Rhyl

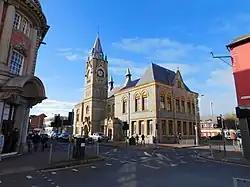
Rhyl Town Hall

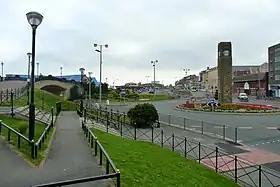
Rhyl clock tower and East Parade

Rhyl has a number of Grade II listed buildings and landmarks. These include the Parish Church of St Thomas in Bath Street, which is listed as Grade II*. Others are the Midland Bank building, the railway station along with two signal boxes and the public telephone box on the up platform, the Royal Alexandra Hospital, the Sussex Street Baptist Church, Rhyl Town Hall, the "Swan" public house in Russell Road, the war memorial, and the Welsh Presbyterian Church in Clwyd Street.